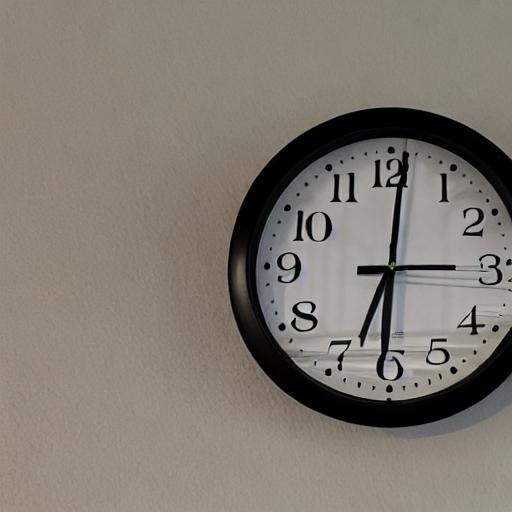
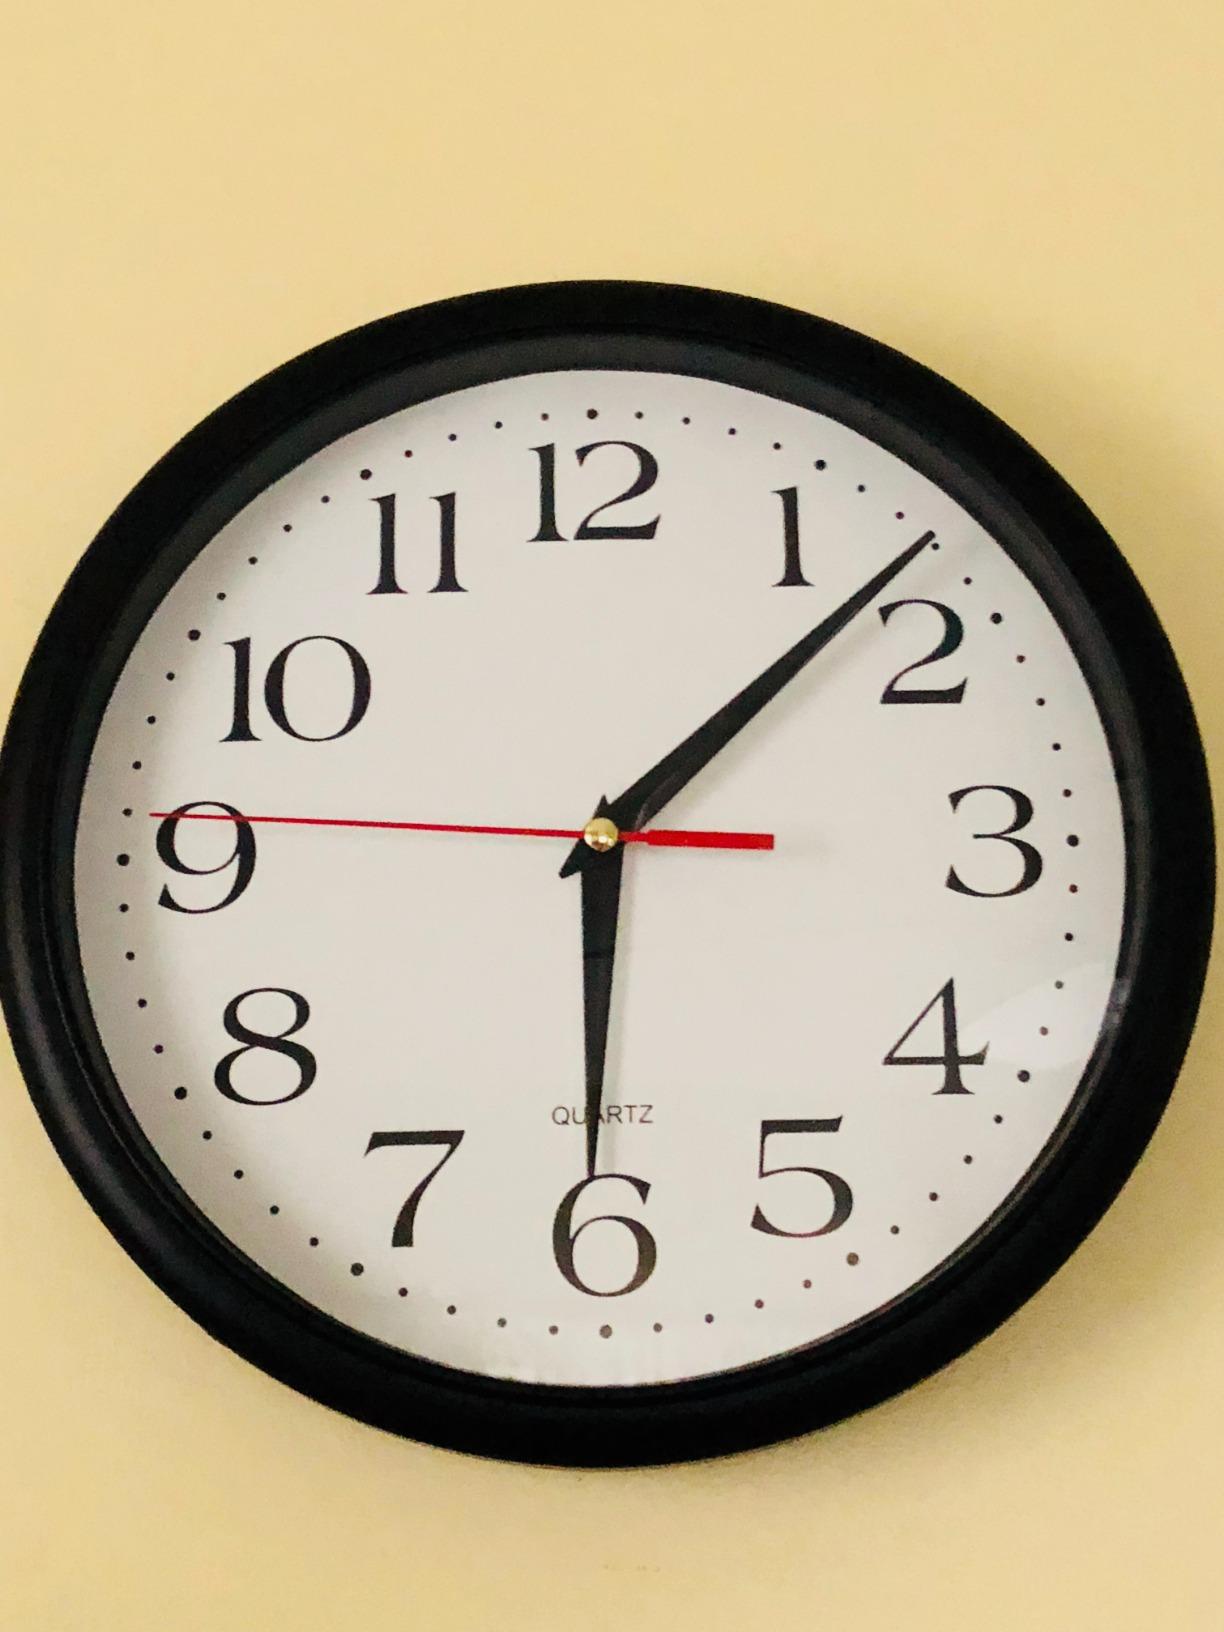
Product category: clock
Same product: no